Torrisdale Castle

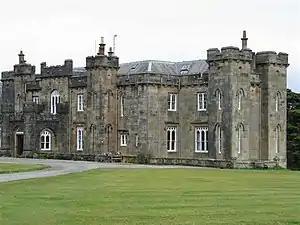
Torrisdale Castle

Torrisdale Castle is a historic mansion residence, overlooking Torrisdale Bay, Argyll, south of Carradale, Kintyre, Scotland. The castle is situated at the edge of the village of Torrisdale. It is a category B listed building.